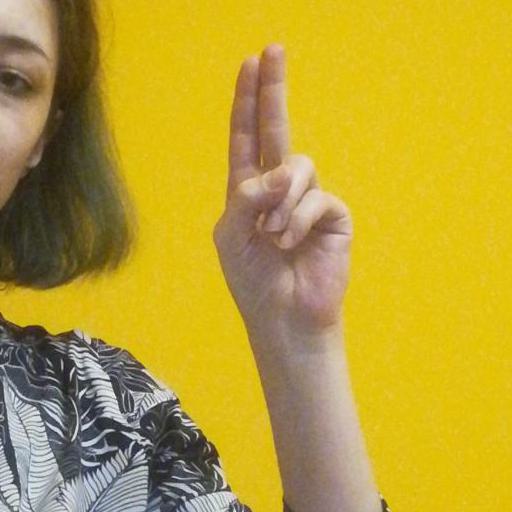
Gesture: two_up